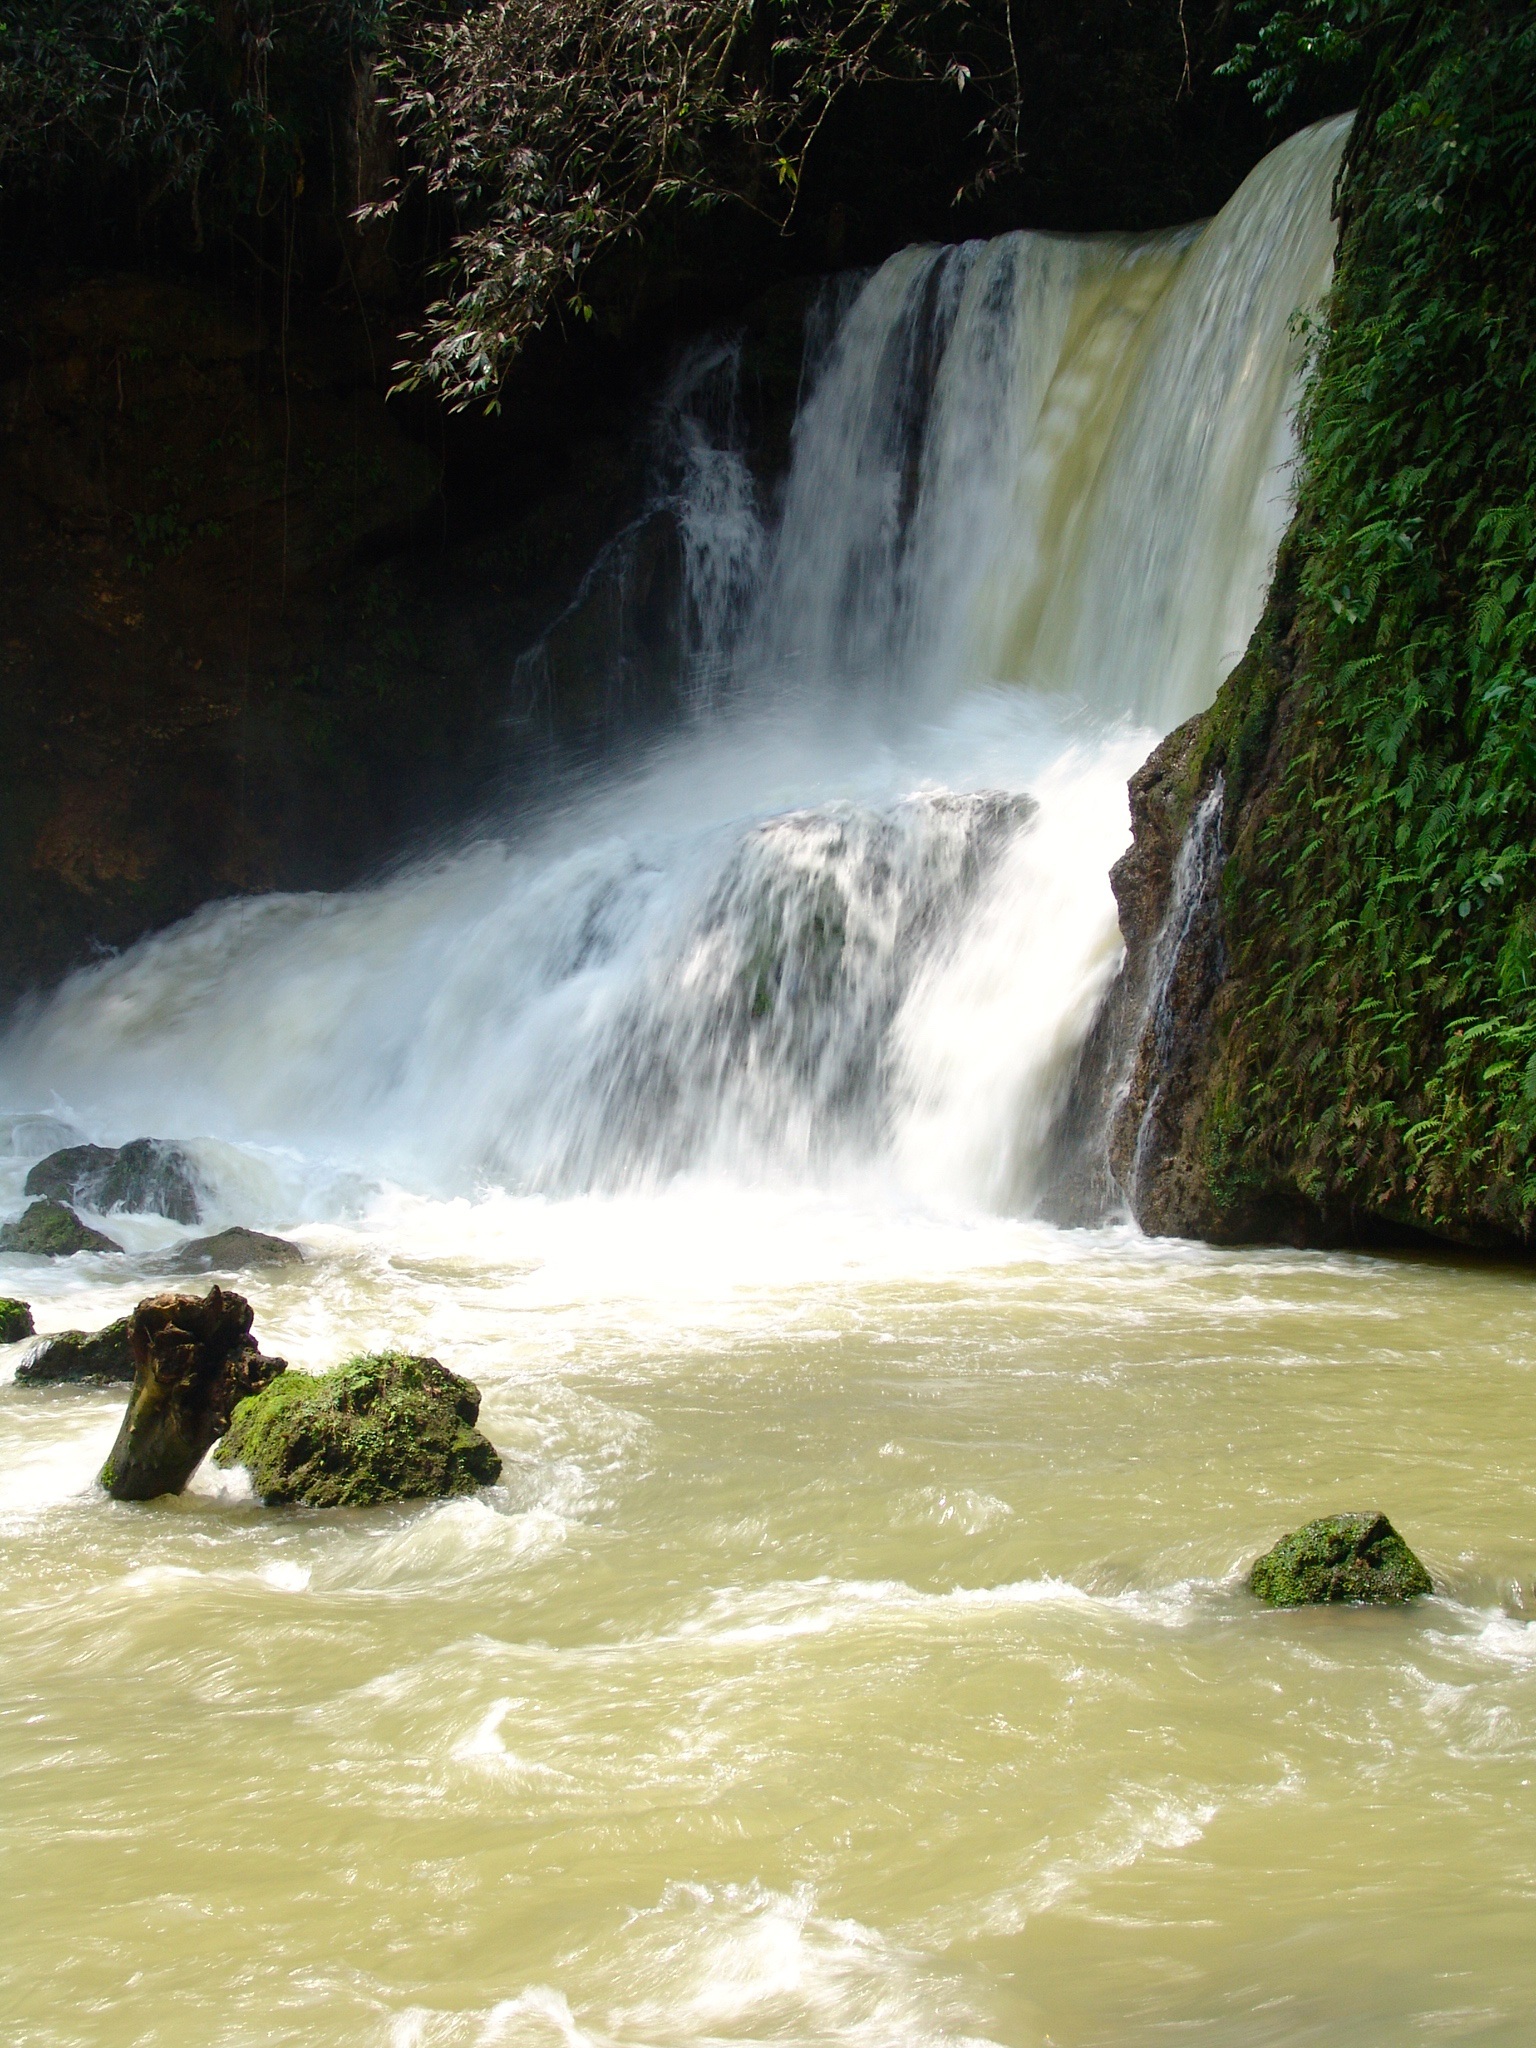
water, nature, rock, waterfall, river, stream, flow, rapid, body of water, jamaica, wasserfall, water feature, watercourse